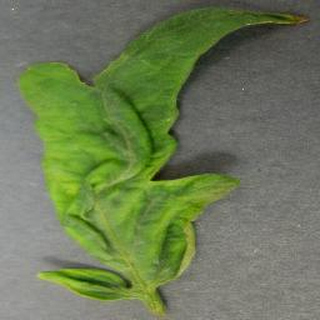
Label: tomato_yellow_leaf_curl_virus